Wing Hall (Ithaca, New York)

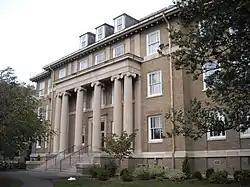

Wing Hall is a building on the campus of Cornell University that was built during 1912–1914. It was listed on the National Register of Historic Places in 1984. Wing Hall was designed by architect E.B. Green, himself a Cornell alumnus, of Buffalo architectural firm Green & Wicks.